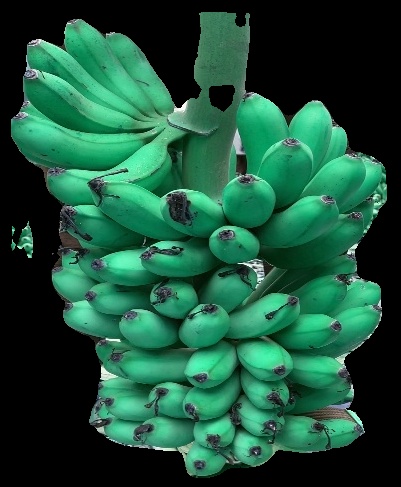
Variety: rasbale
Grade: grade1